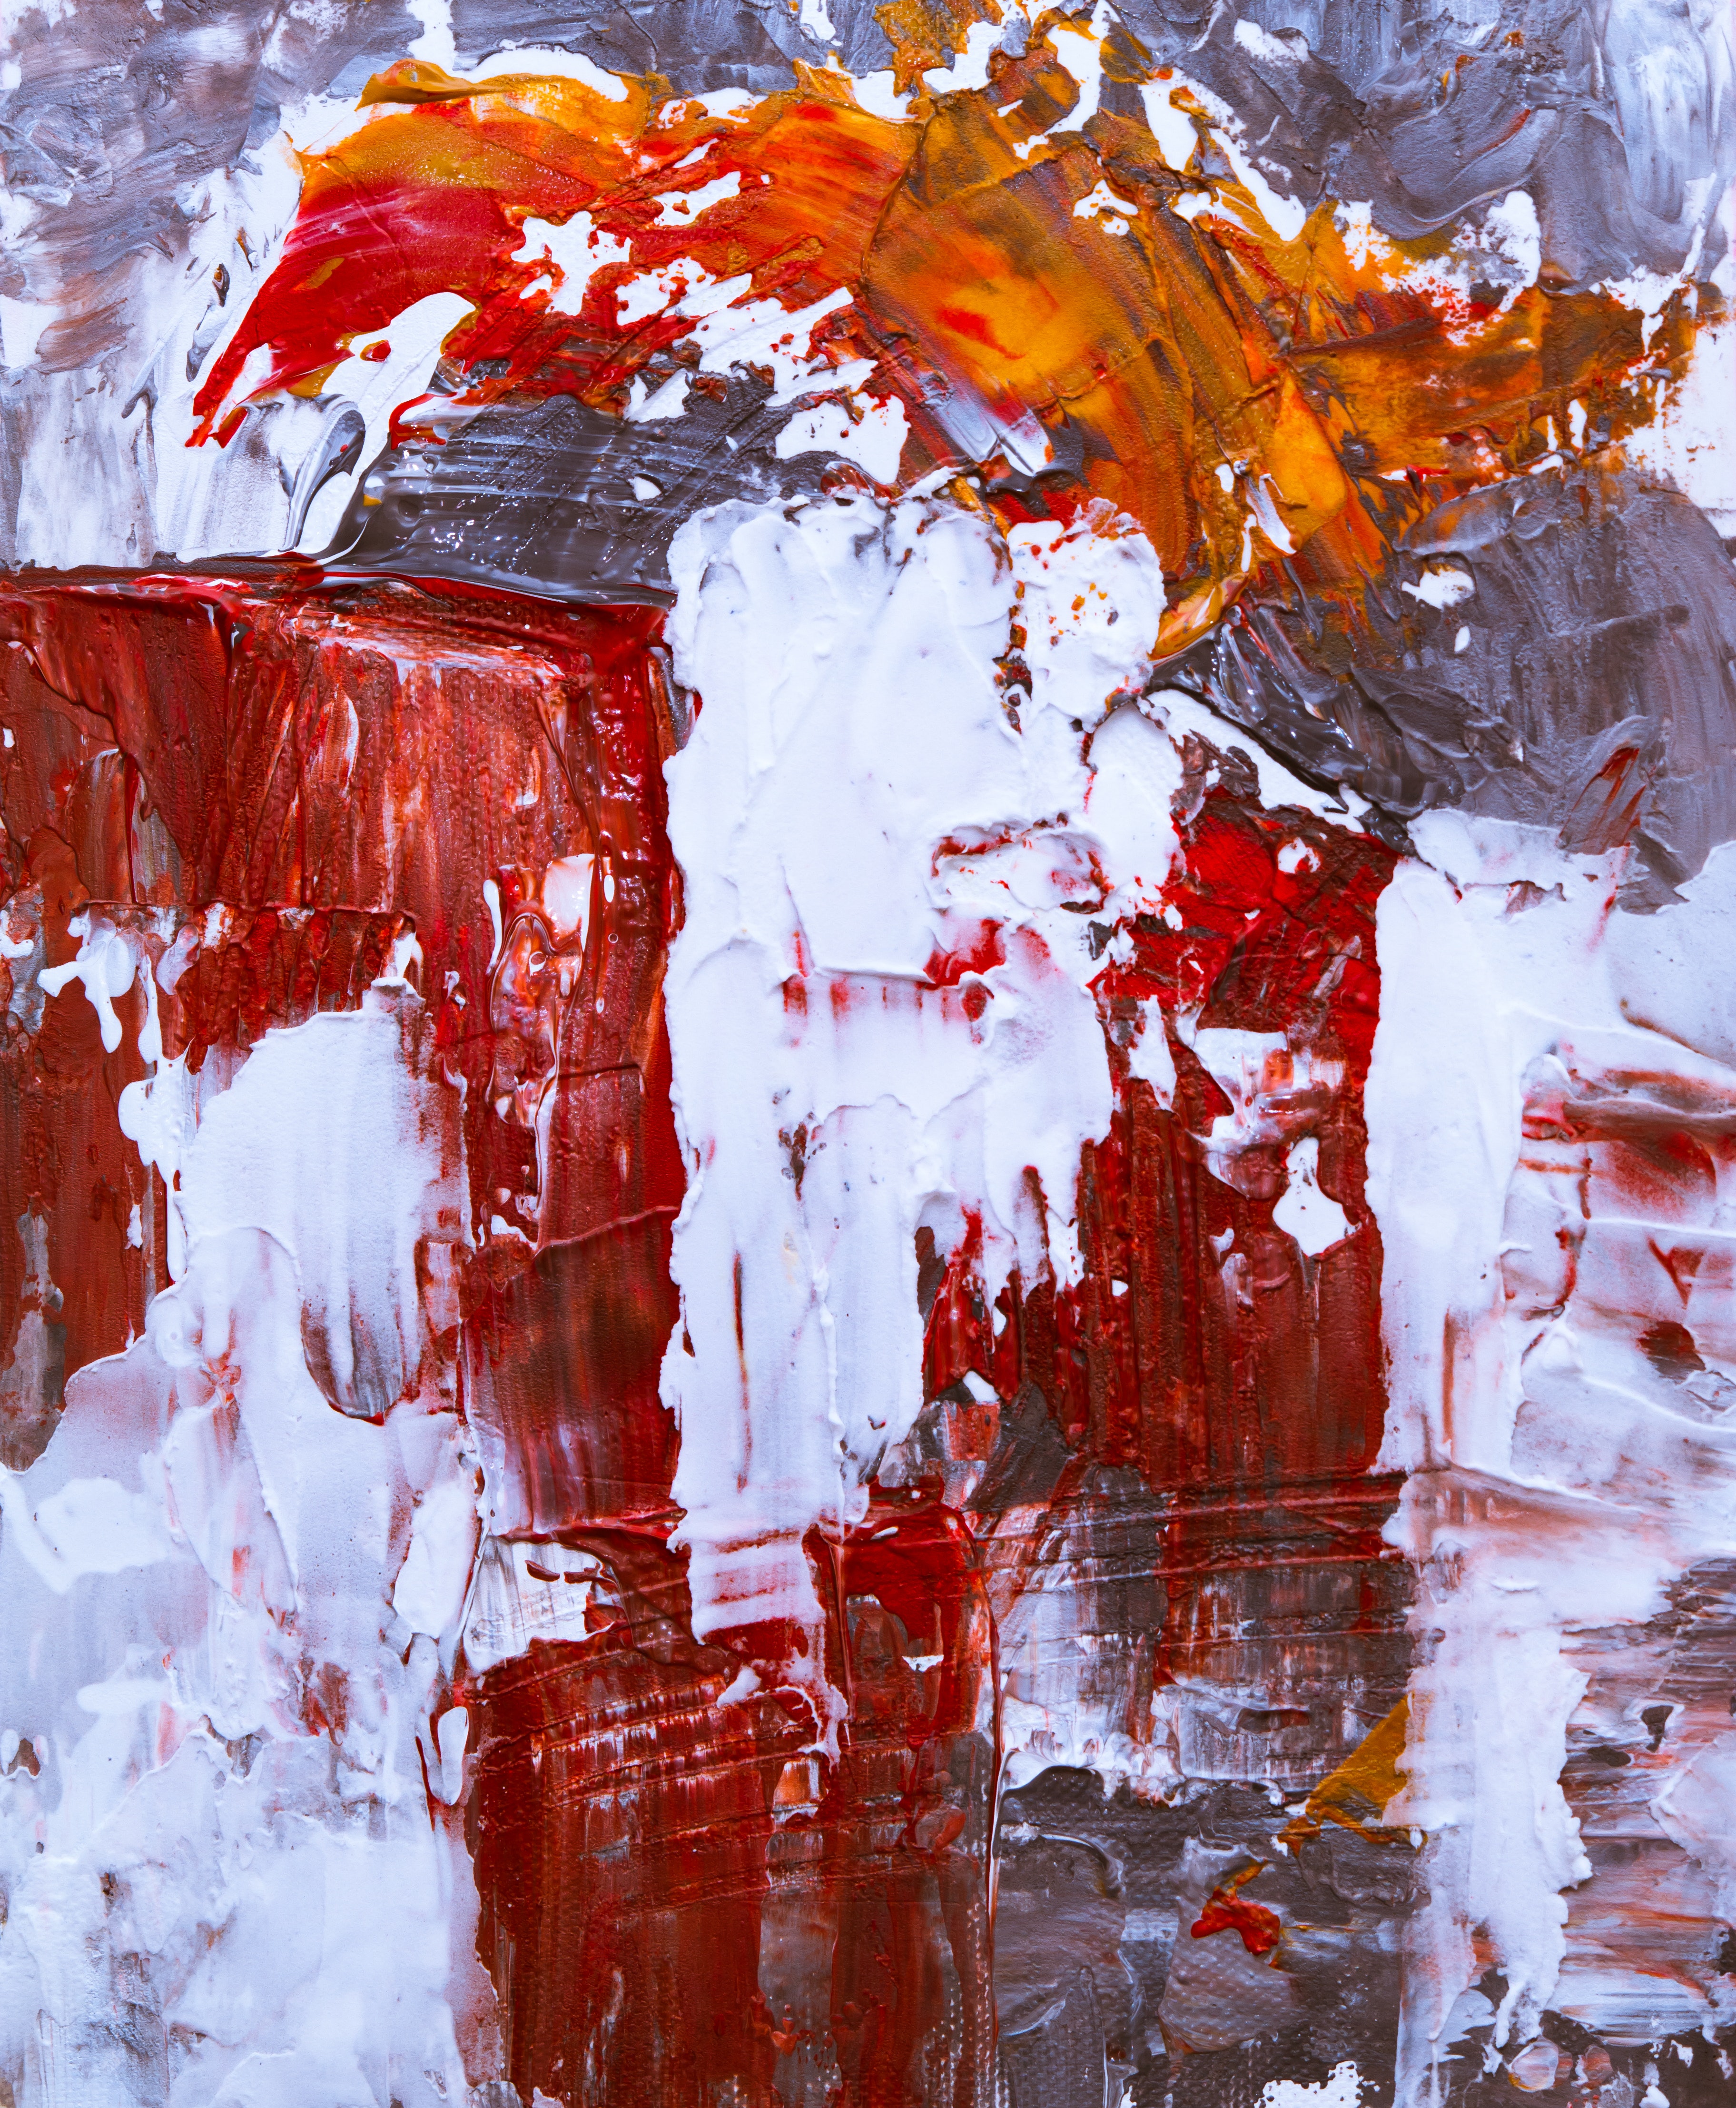
art, painting, geological phenomenon, modern art, acrylic paint, ice, freezing, winter, paint, watercolor paint, visual arts, artwork